Last Sacrifice

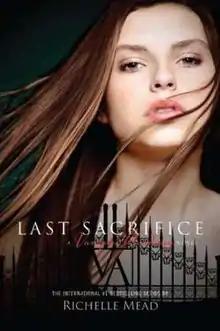
Cover of "Last Sacrifice"

Last Sacrifice is the sixth book in the #1 "New York Times" bestselling series, "Vampire Academy" by Richelle Mead. It is the last book in the original storyline, but Mead will continue writing more "Vampire Academy" books in a spinoff series.